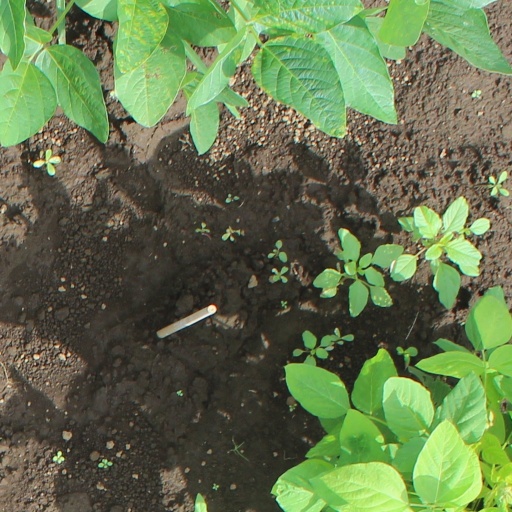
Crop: soybean